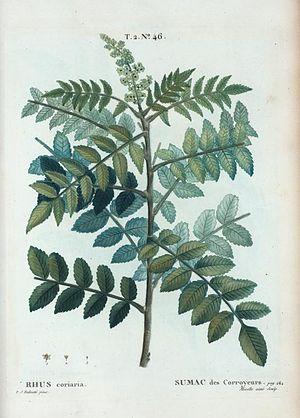
Rhus coriaria = Sumac des Corroyeurs.